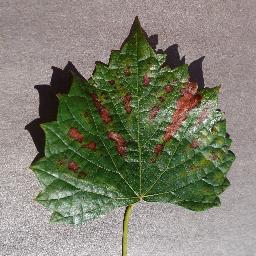
Label: Grape___Esca_(Black_Measles)